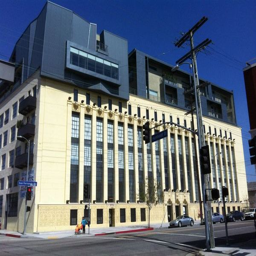
constructed the building served as person building